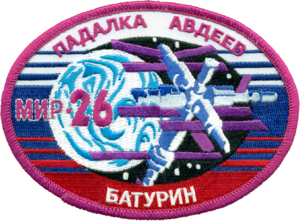
Iouri Mikhaïlovitch Batourine est un cosmonaute russe, né le 12 juin 1949 à Moscou.
Sergueï Vassilievitch Avdeïev, est un cosmonaute russe, né le 1ᵉʳ janvier 1956 à Tchapaïevsk, en RSFS de Russie.
TM-28 est une mission Programme Soyouz vers la station Mir en 1998.